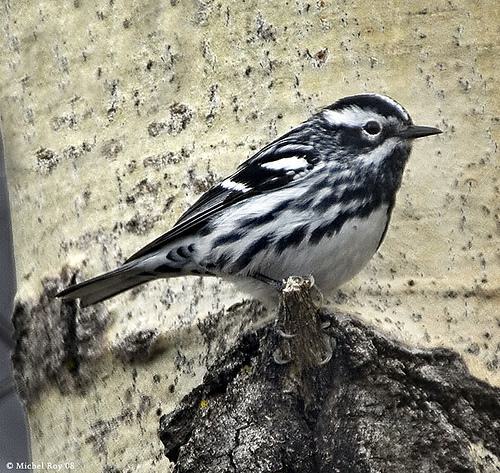
A photo of a black and white warbler